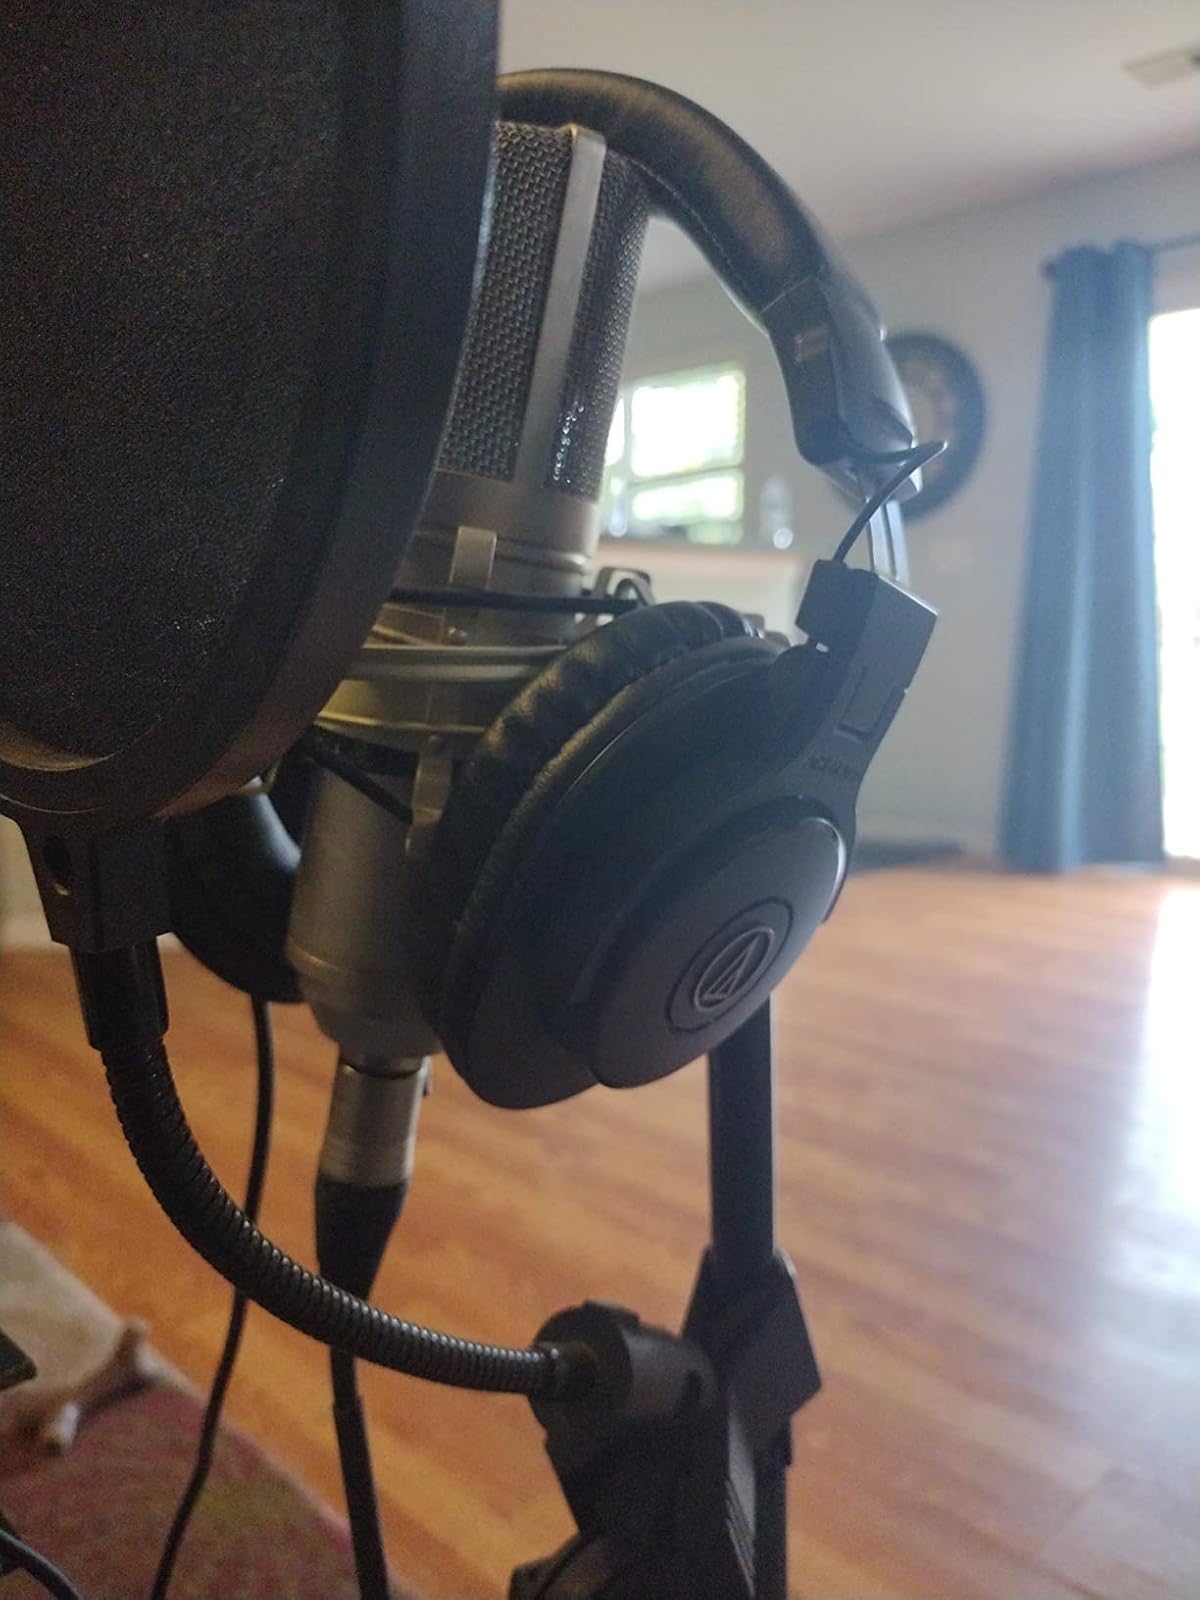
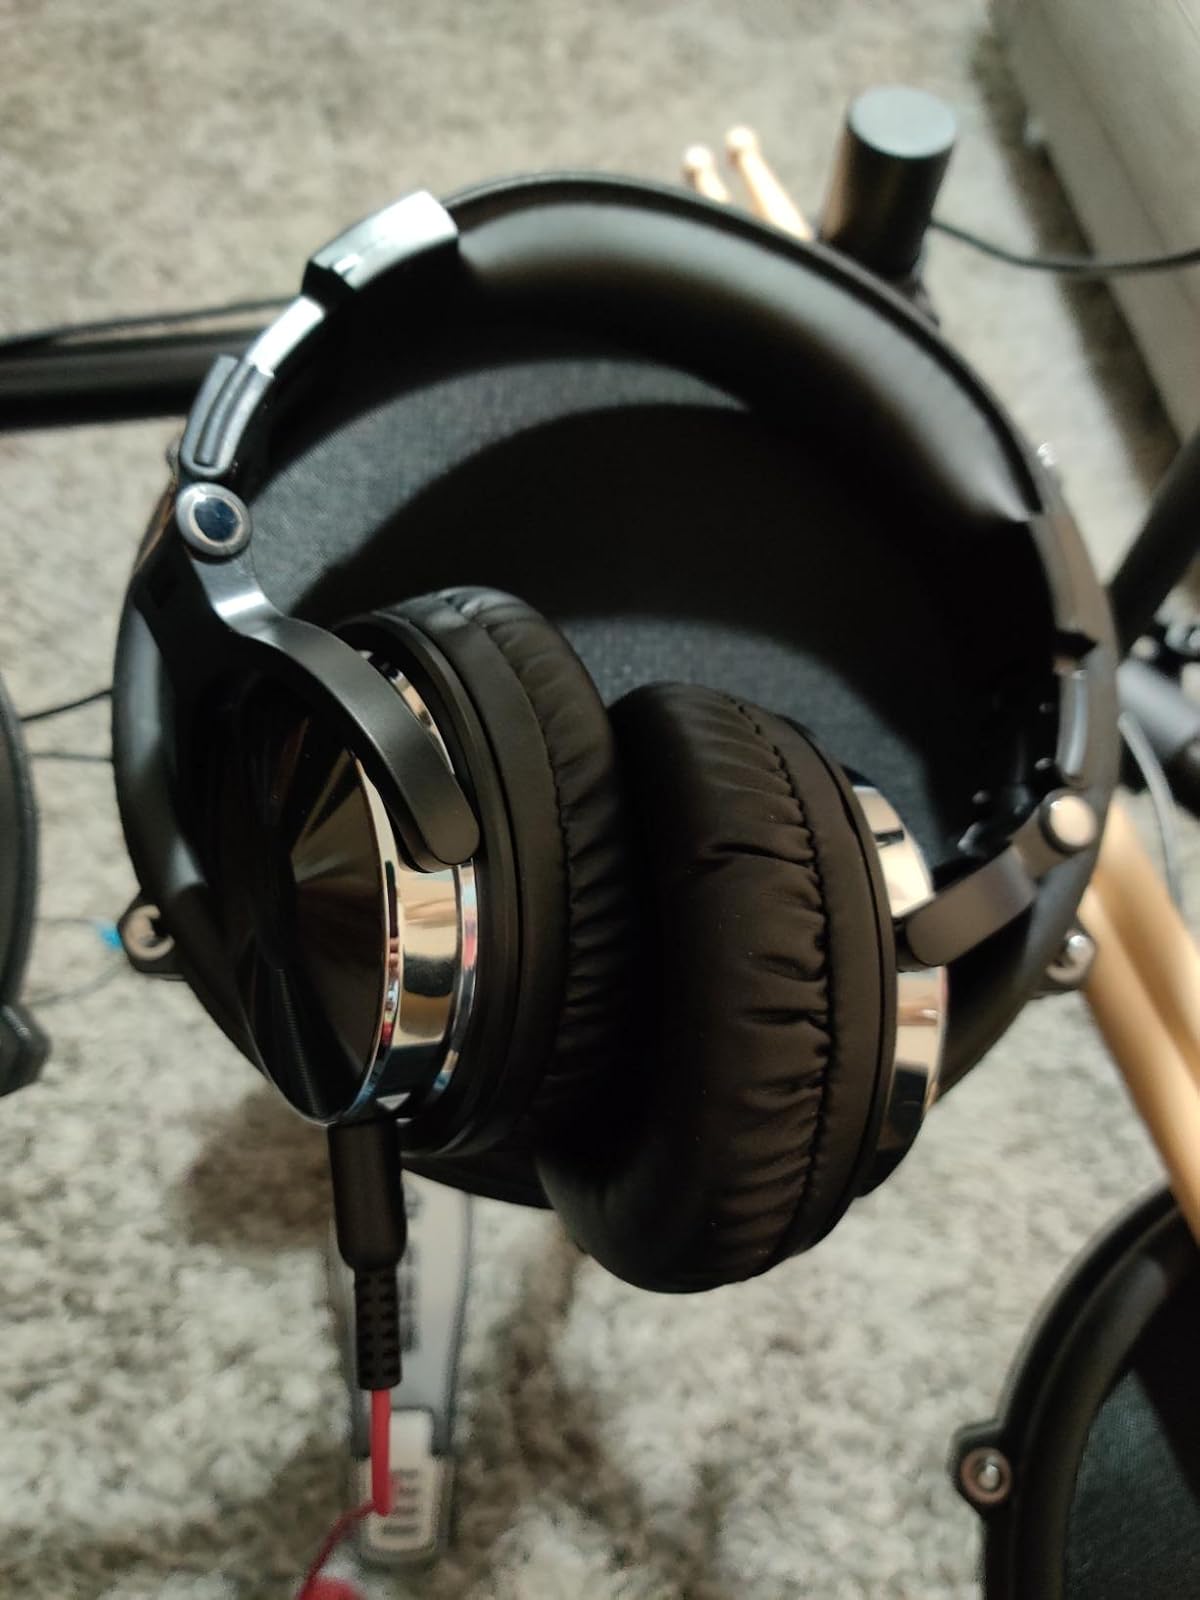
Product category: headphones
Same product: no